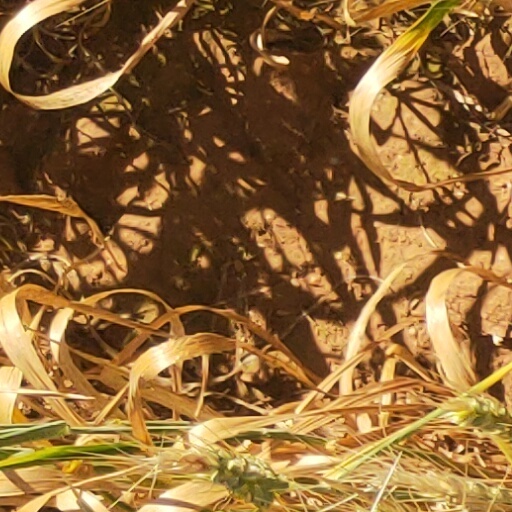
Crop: wheat